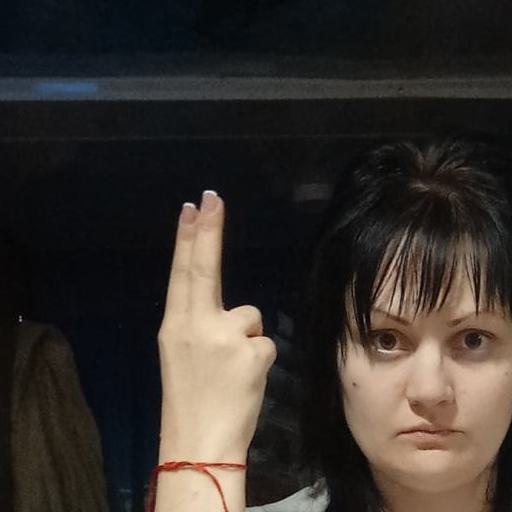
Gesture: two_up_inverted